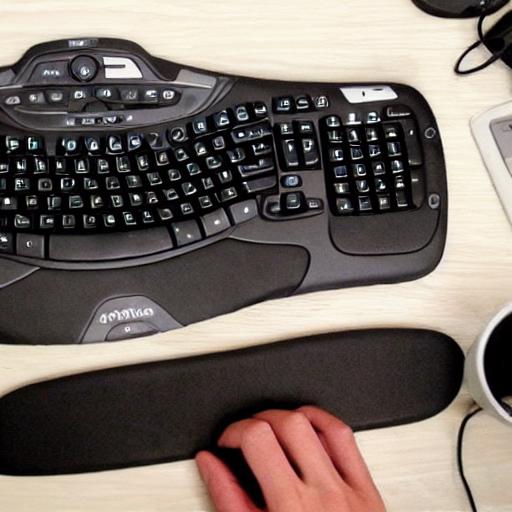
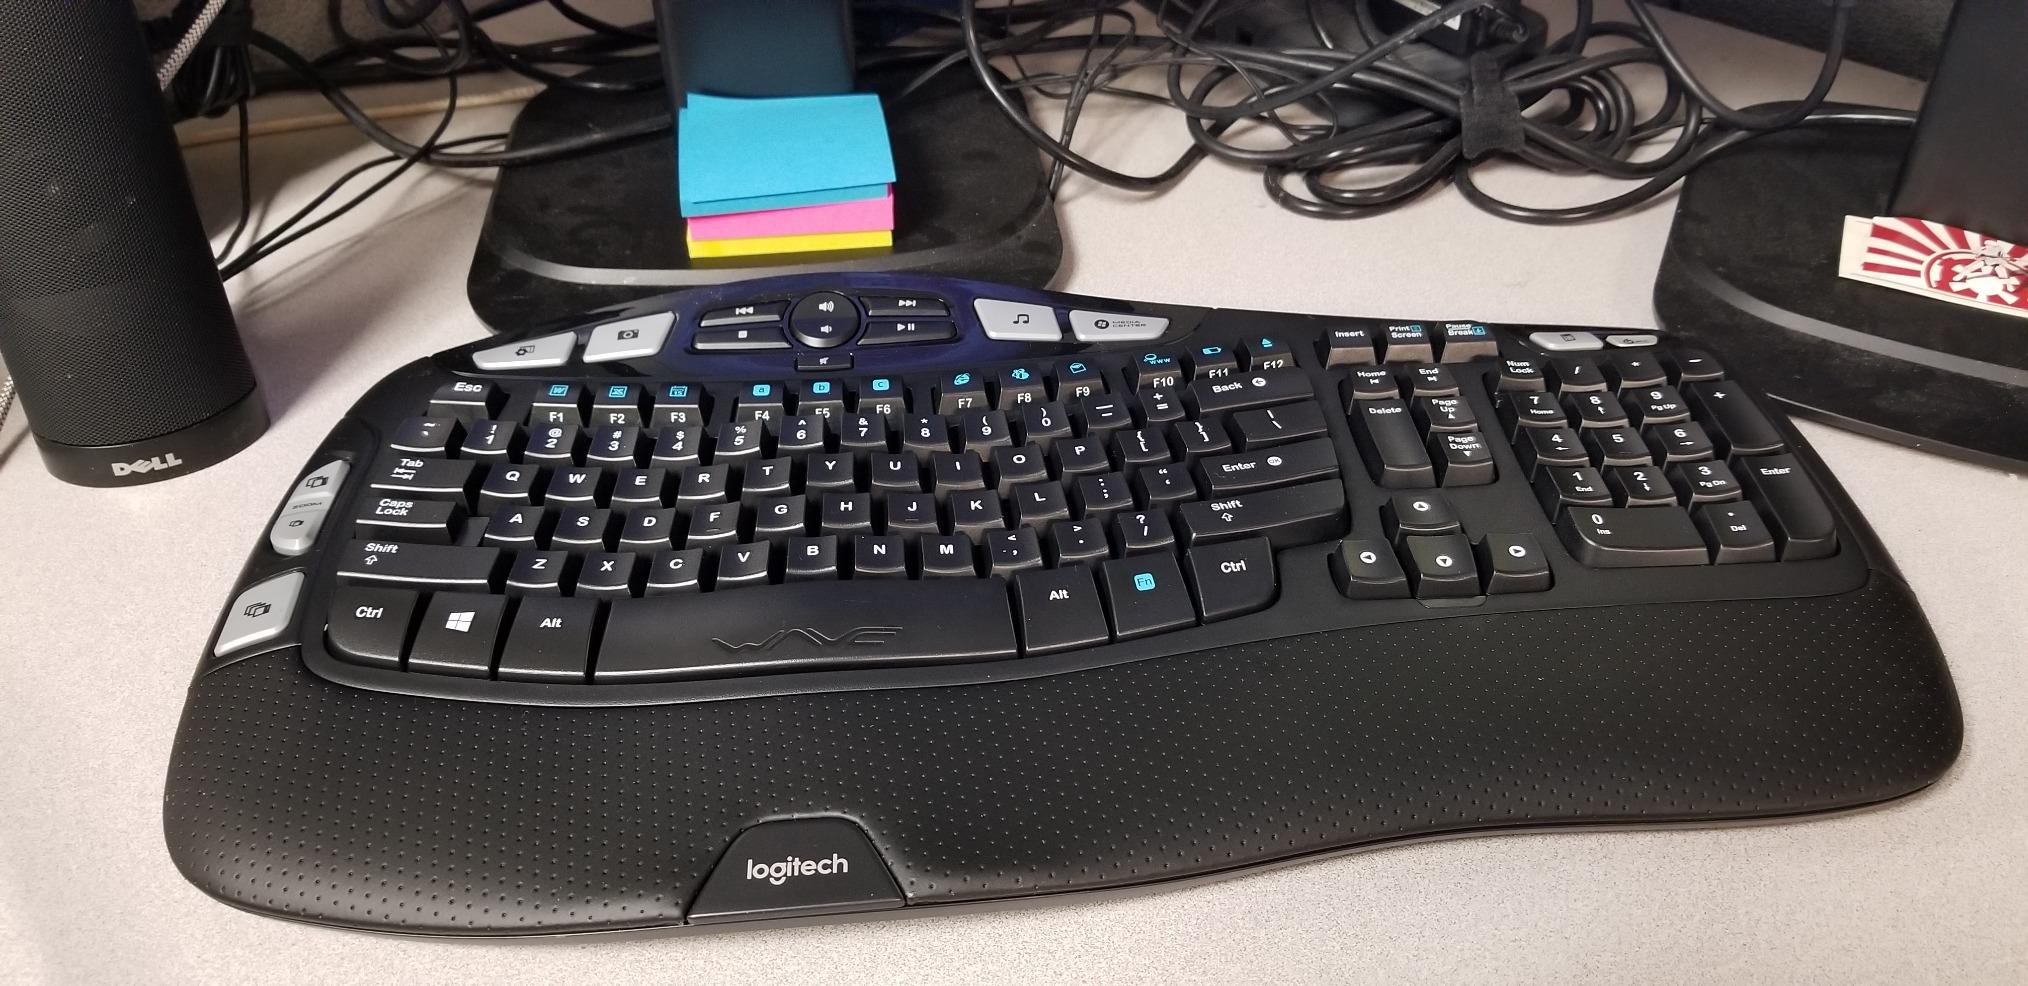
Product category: keyboard
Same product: no